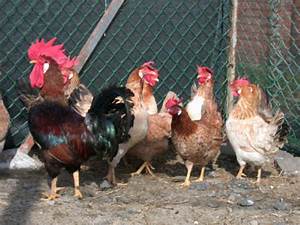
Label: gallina